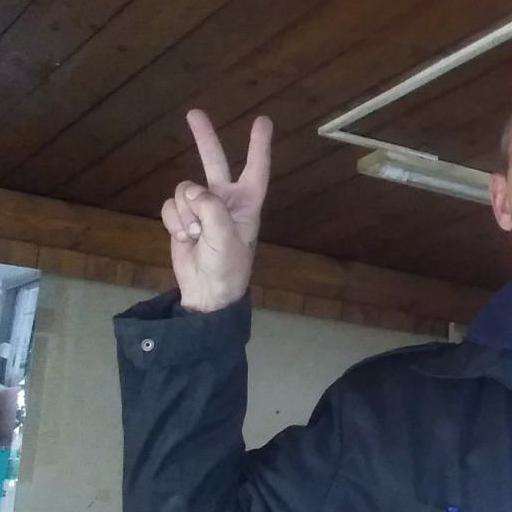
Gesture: peace